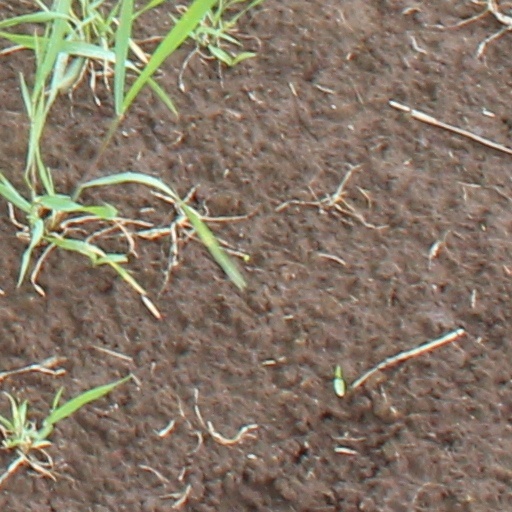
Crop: wheat